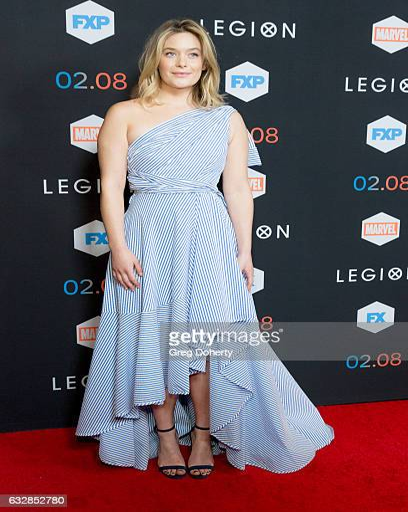
person arrives for the premiere